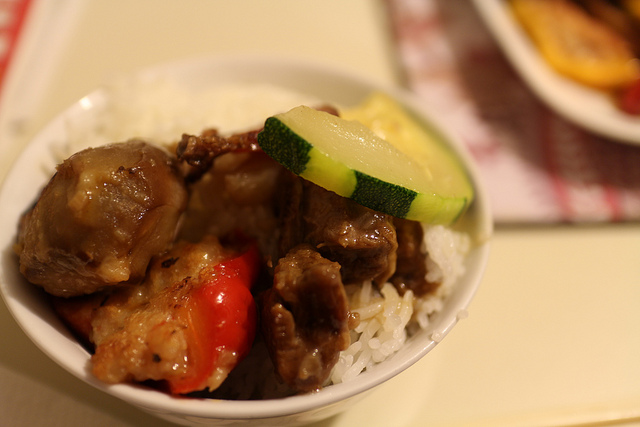
user: Given an image and a question. Answer the question in a short answer. Question: What type of squash is used in this dish? Short Answer:
assistant: zucchini